Polish speculative fiction

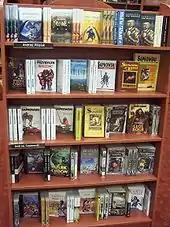
Shelves in a bookstore (Empik, Katowice), containing only new releases of science fiction and fantasy by Polish authors with surnames from P to Z (approximately from first half of 2006). Despite their popularity in Poland, virtually none of these books have been translated into English.

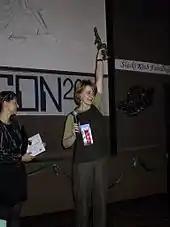
Anna Brzezińska at the Janusz A. Zajdel Award ceremony at Polcon 2001 in Katowice.

In the 1970s, writers such as , Wiktor Żwikiewicz, and Adam Wiśniewski-Snerg published their first works, with Wiśniewski-Snerg's debut novel "" causing a significant stir in the literary community. In the late 1970s, the genre social science fiction (Polish: "fantastyka socjologiczna") arose in the People's Republic of Poland. At these times it focused on the development of societies dominated by totalitarian governments. The genre is dominated by Janusz A. Zajdel ("Limes Inferior", "Paradyzja"), Edmund Wnuk-Lipiński ("Apostezjon" trilogy), Adam Wiśniewski-Snerg and Marek Oramus. Some works by Stanisław Lem can also be classified within this genre. The fantastical settings of books of this genre were usually only a pretext for analysing the structure of Polish society, and were always full of allusions to reality.